Chronic deciduitis

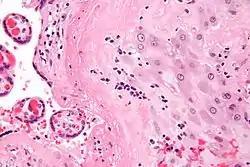
Micrograph of a chronic deciduitis, showing the characteristic plasma cells. H&E stain.

Chronic deciduitis is a type of long-lasting inflammation that arises in pregnancy and affects the endometrial stromal tissue (decidua).